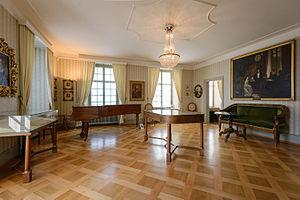
Le musée Richard-Wagner, appelé en allemand Richard Wagner Museum, est un musée consacré au compositeur Richard Wagner et situé dans la ville suisse de Lucerne.